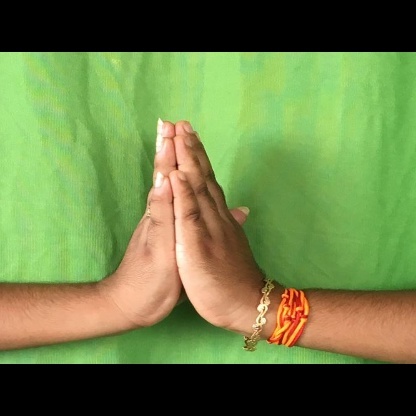
Mudra: Anjali